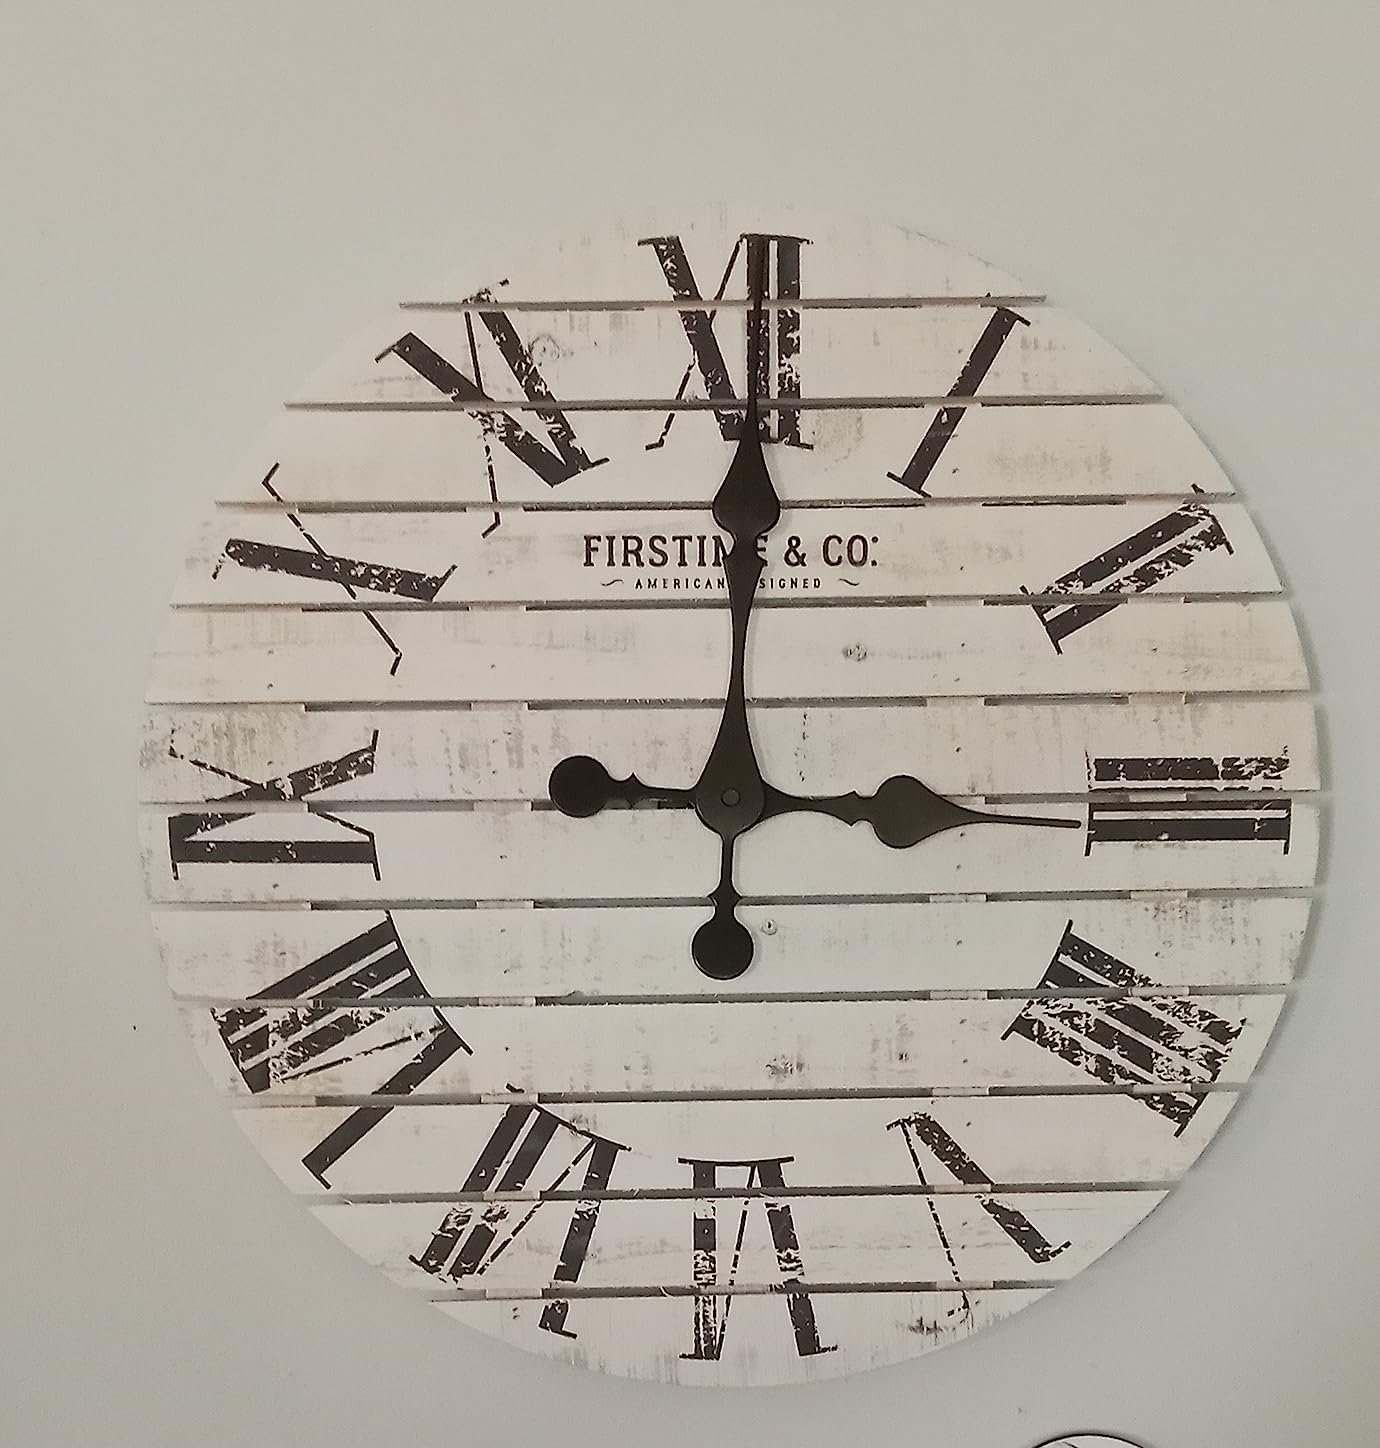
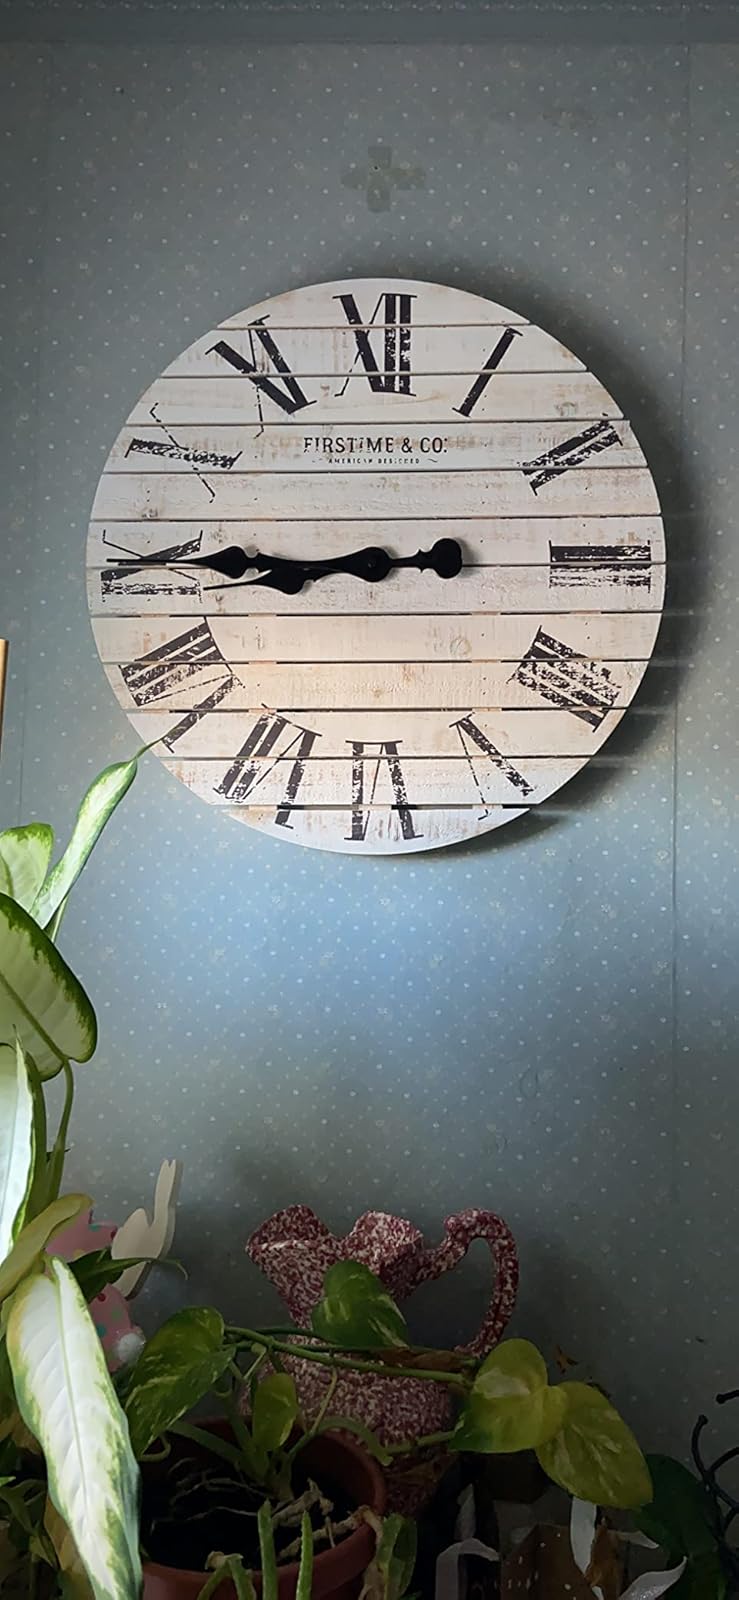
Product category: clock
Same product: yes